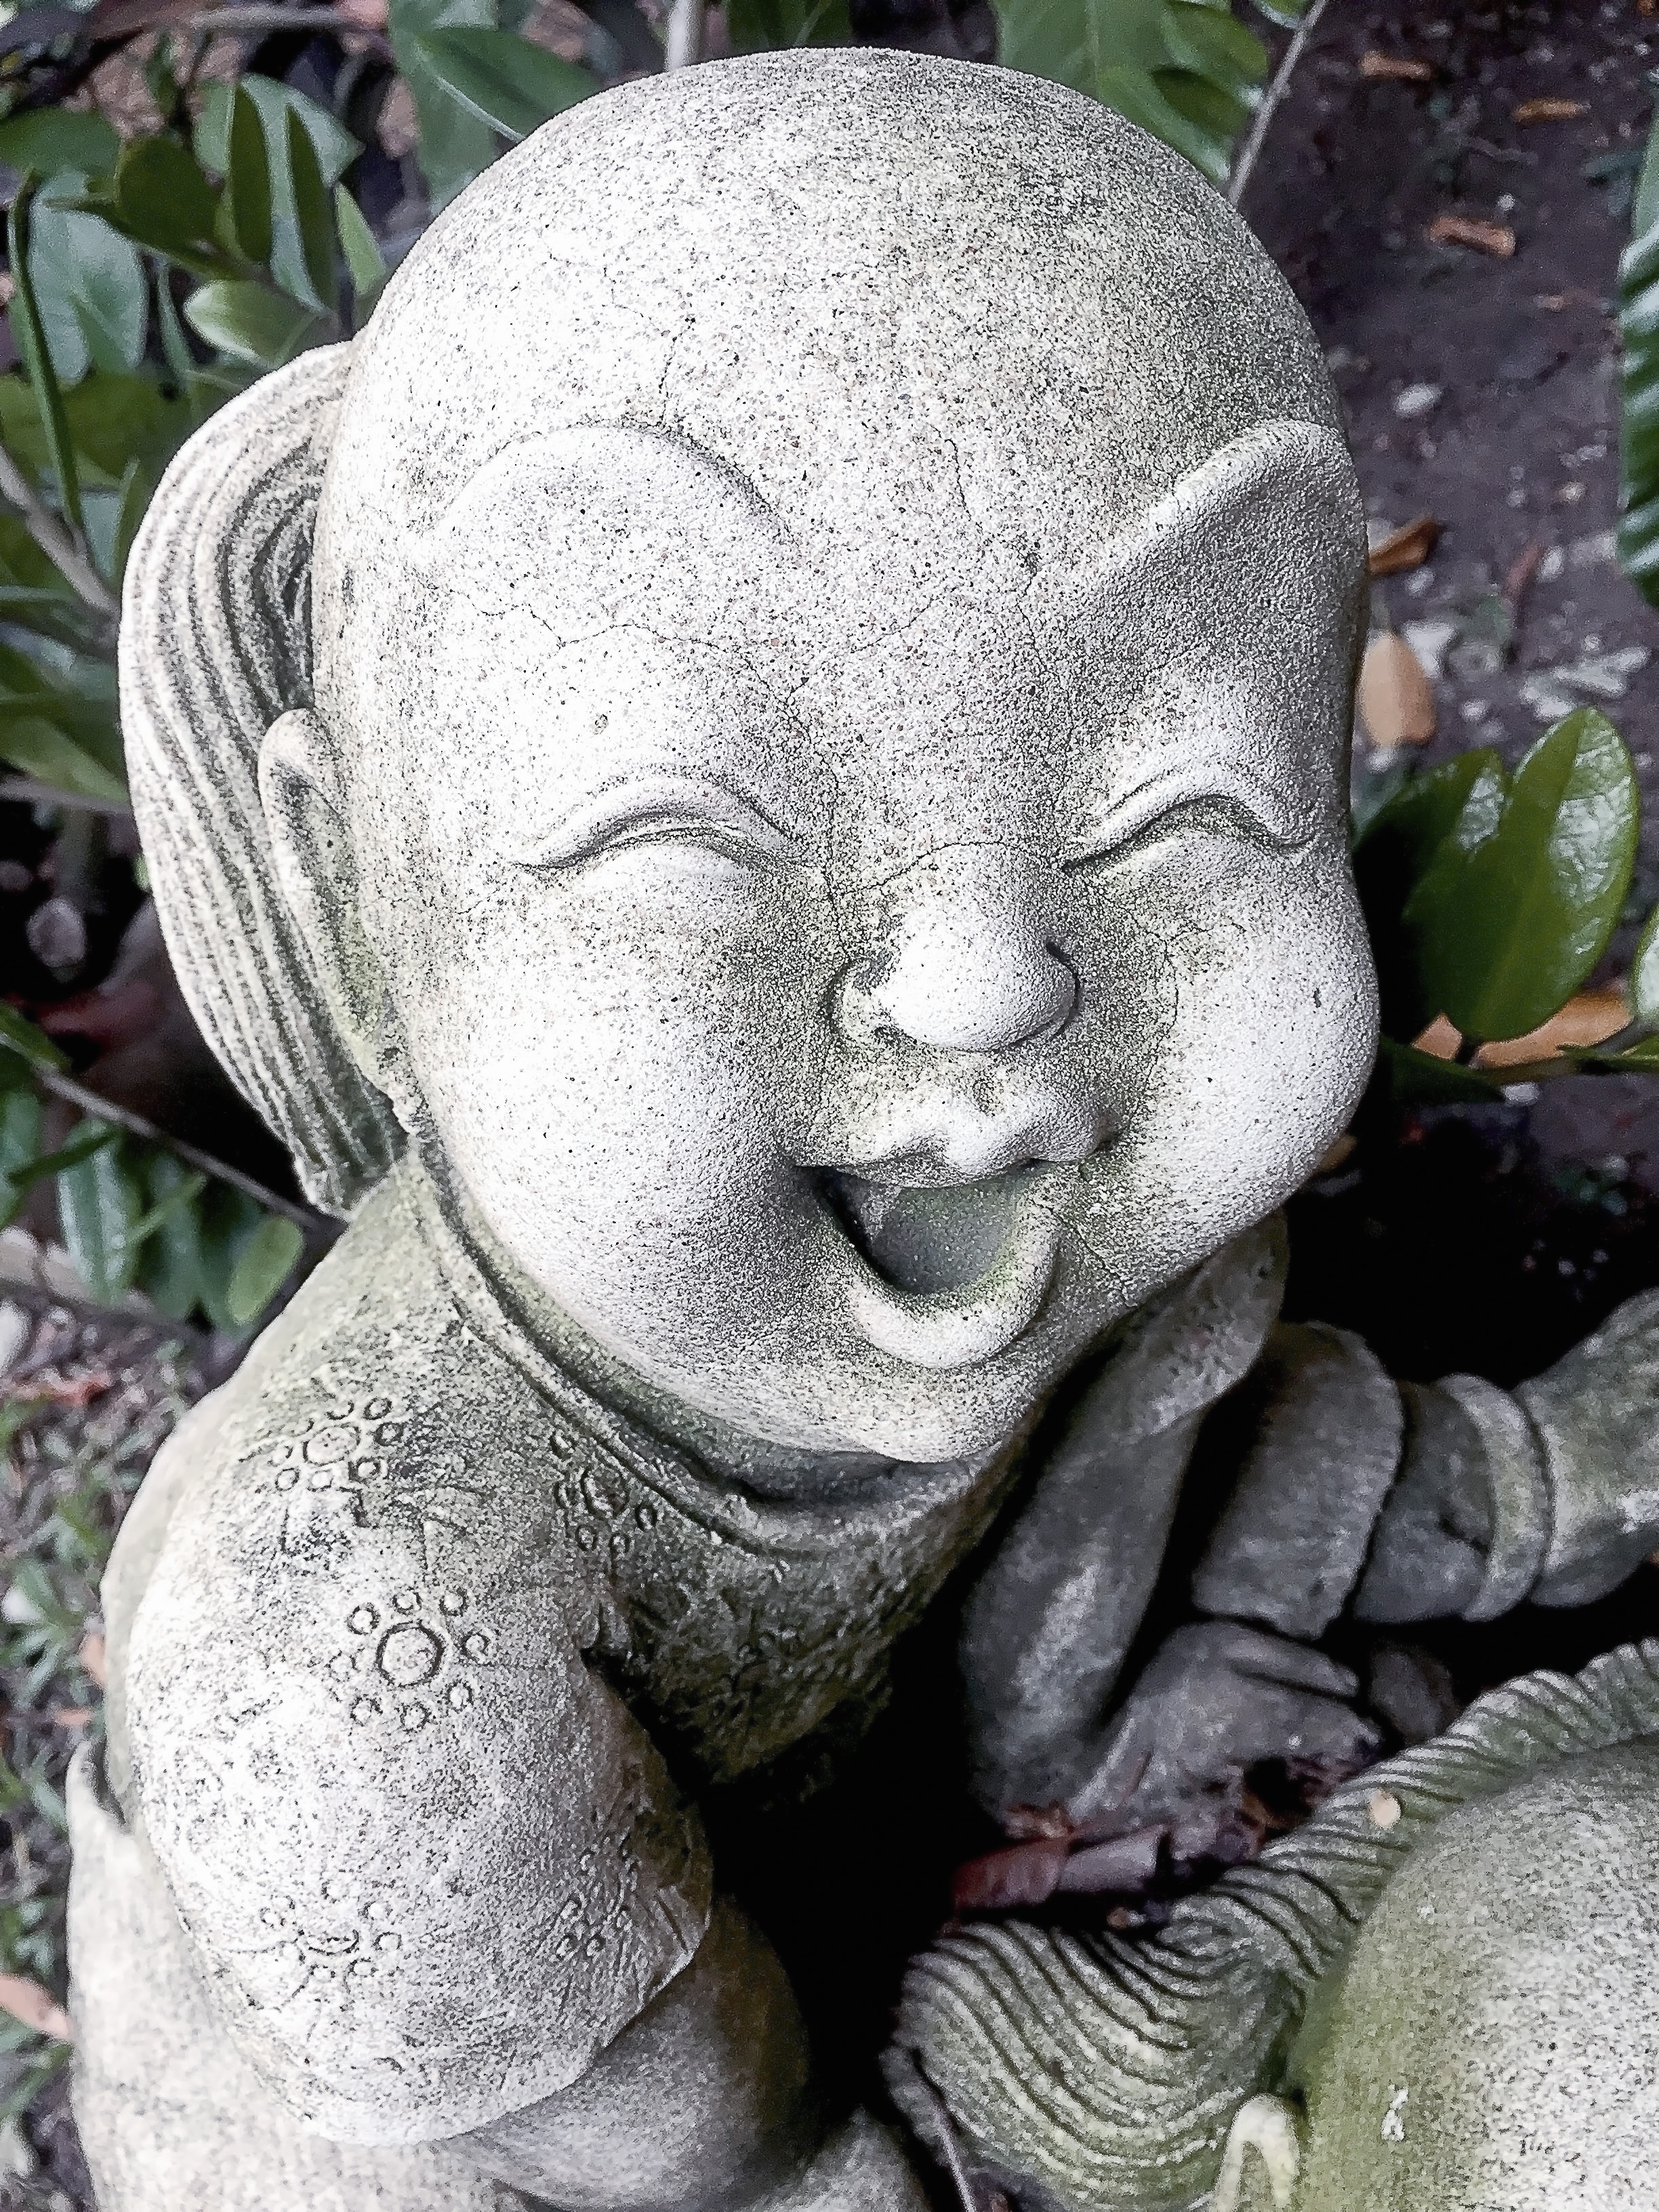
art, asia, background, beautiful, boy, ceramic, child, children, closeup, culture, decoration, design, face, garden, girl, green, happy, nature, old, sculpture, smile, statue, stone, thai, thailand, vintage, white, young, stone carving, head, monument, temple, carving, tree, lawn ornament, artwork, rock